Cas9

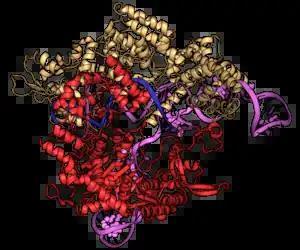
"S. pyogenes" Cas9 in complex with sgRNA and its target DNA.

Cas9 (CRISPR associated protein 9, formerly called Cas5, Csn1, or Csx12) is a 160 kilodalton protein which plays a vital role in the immunological defense of certain bacteria against DNA viruses and plasmids, and is heavily utilized in genetic engineering applications. Its main function is to cut DNA and thereby alter a cell's genome. The CRISPR-Cas9 genome editing technique was a significant contributor to the Nobel Prize in Chemistry in 2020 being awarded to Emmanuelle Charpentier and Jennifer Doudna.